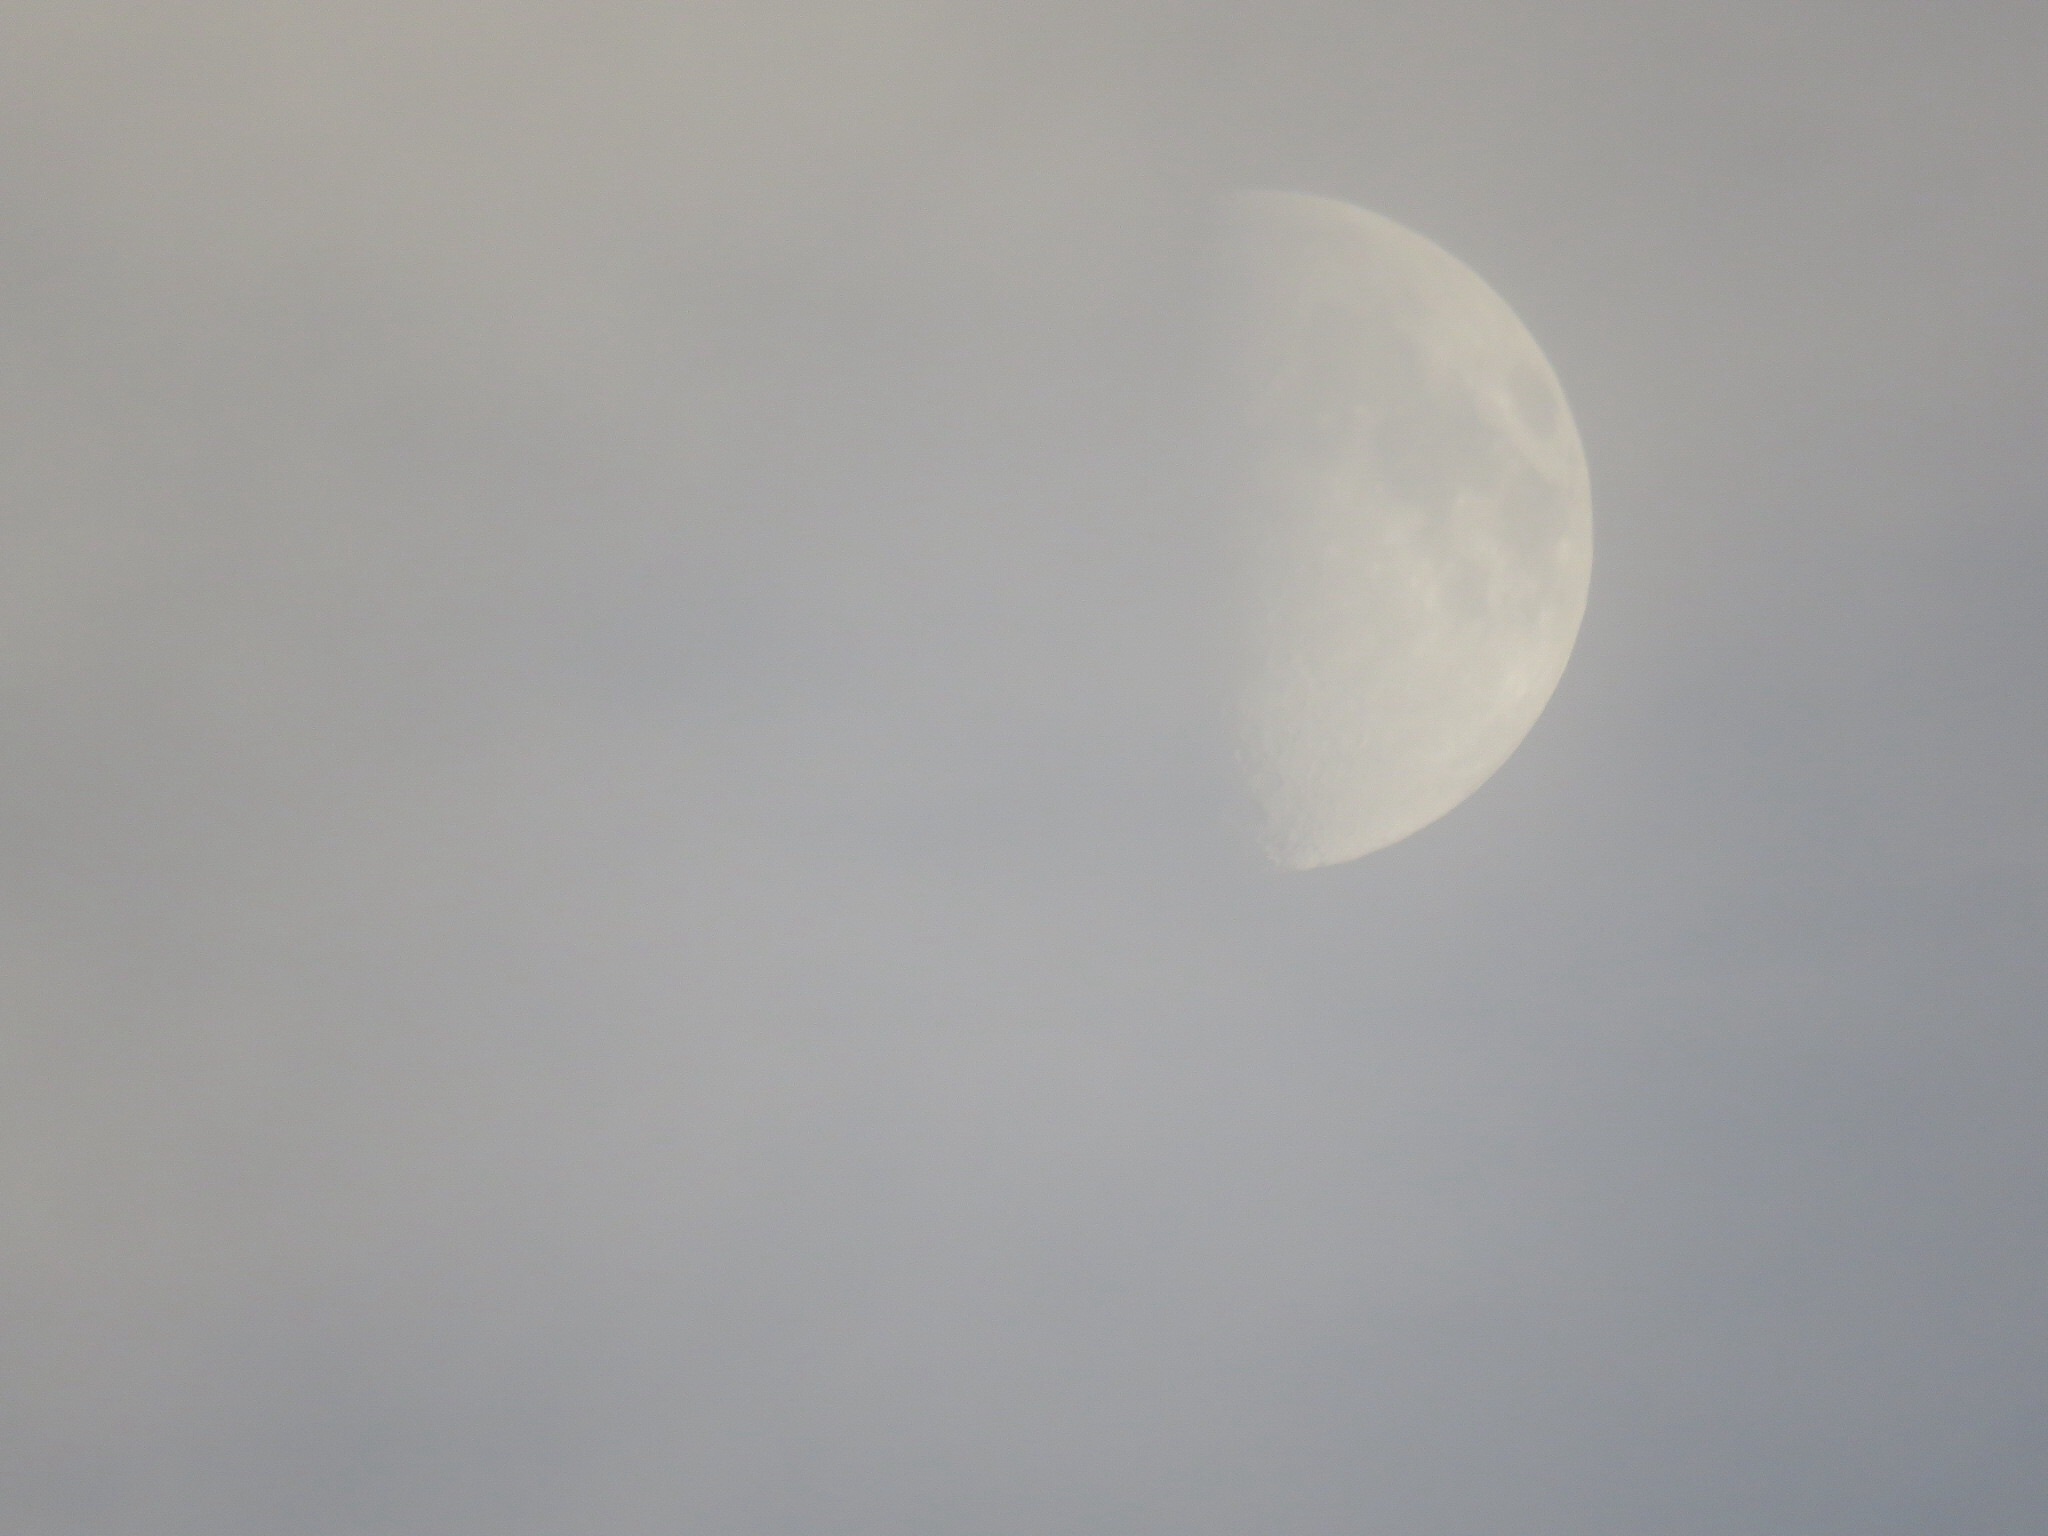
atmosphere, moon, circle, crescent, astronomical object, atmospheric phenomenon, atmosphere of earth